Ptasie mleczko

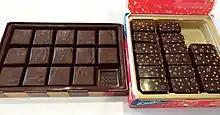
Bird's milk produced by Rot Front (left) and E. Wedel (right)

Bird's milk was first created in 1936 in Poland by , owner of the E. Wedel Company. According to the company's official history, Wedel's inspiration for the name of the confectionery came from his voyages to France, when he asked himself: "What could bring greater happiness to a man who already has everything?" Then he thought: "Maybe only bird milk."